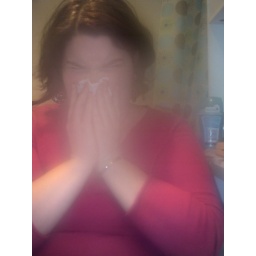
Surprisingly, when you run hot water in the bathroom with no fan on, your camera lens will fog up.